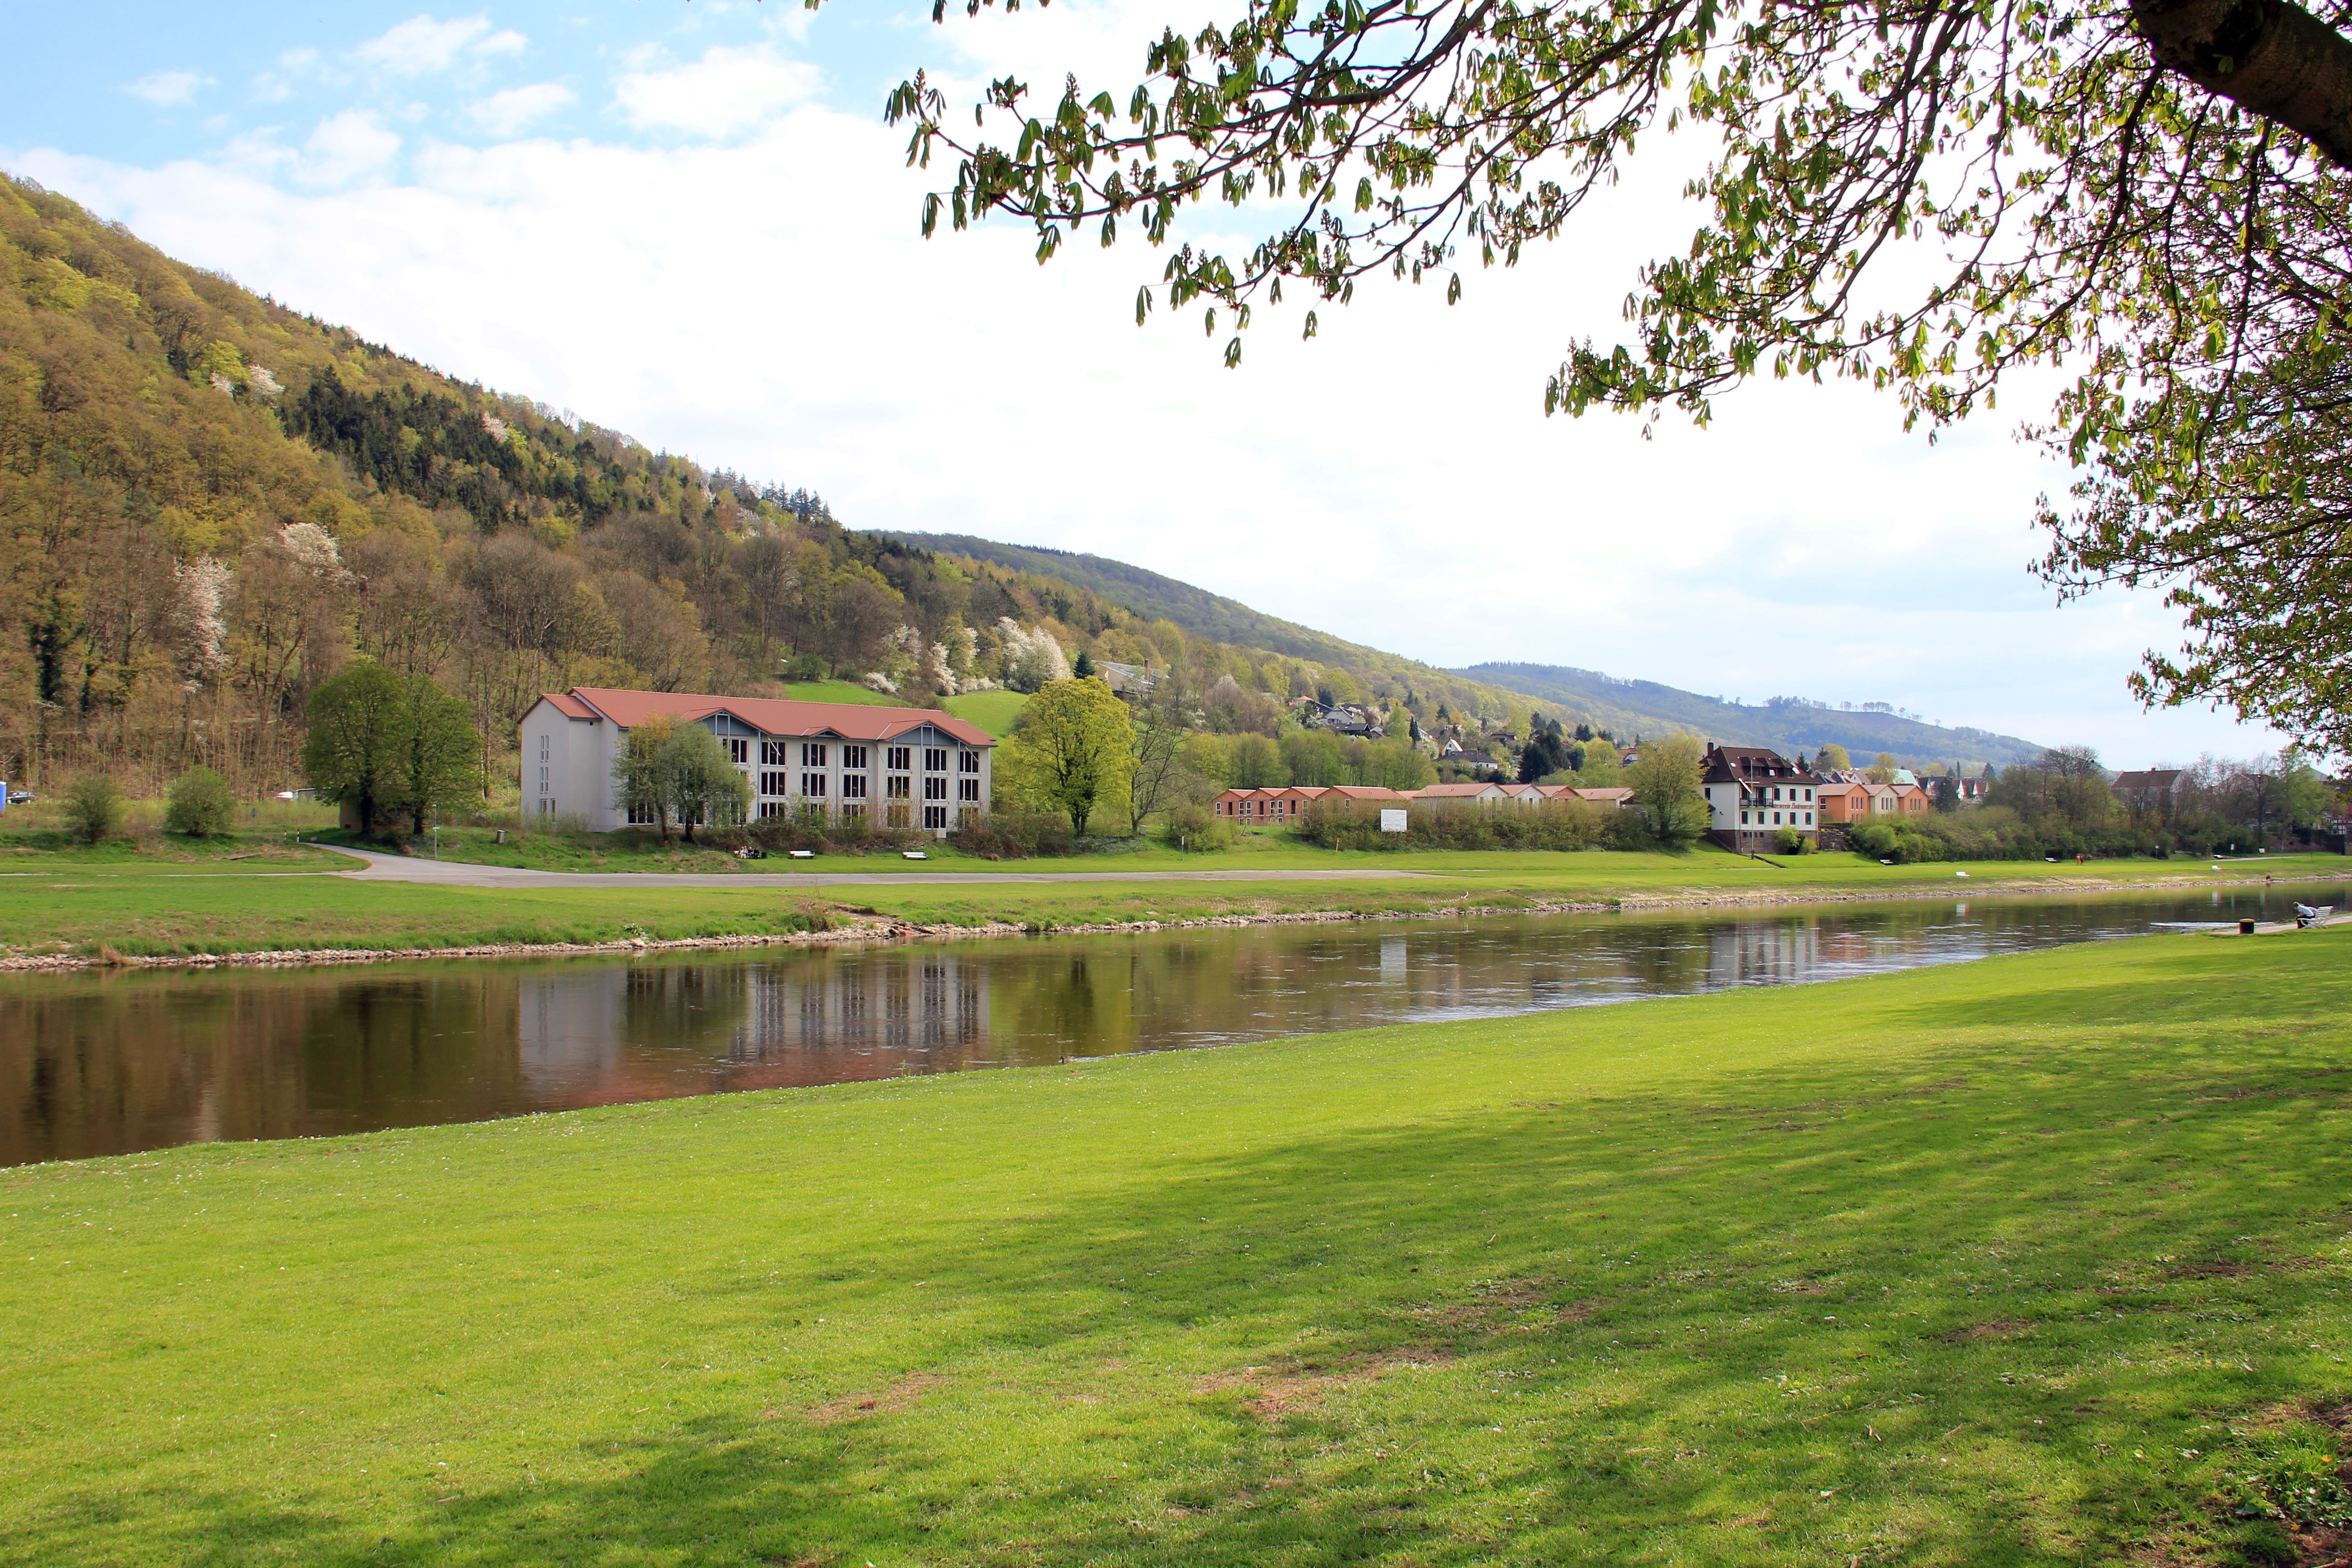
landscape, tree, water, grass, farm, lawn, meadow, hill, lake, river, valley, pasture, park, reservoir, waterway, homes, estate, mirroring, rural area, water running, reported, weser, weser uplands, sport venue